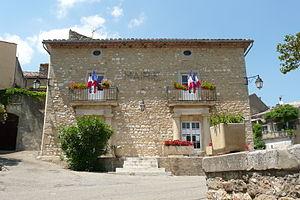
Mairie à Saint-André-de-Roquepertuis.
Saint-André-de-Roquepertuis est une commune française située dans le département du Gard, en région Occitanie.